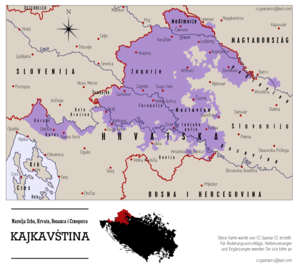
« Diasystème slave du centre-sud » est une appellation proposée par le linguiste croate Dalibor Brozović pour désigner la langue commune des Serbes, des Croates, des Bosniaques et des Monténégrins.